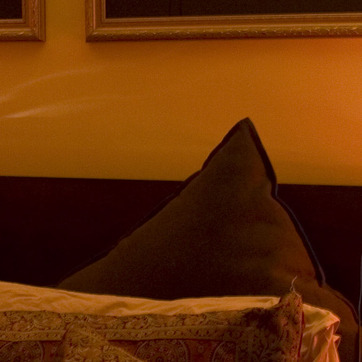
Material: wood